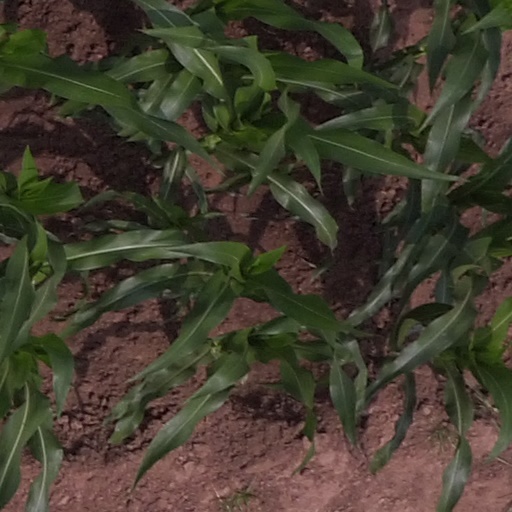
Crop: maize; corn